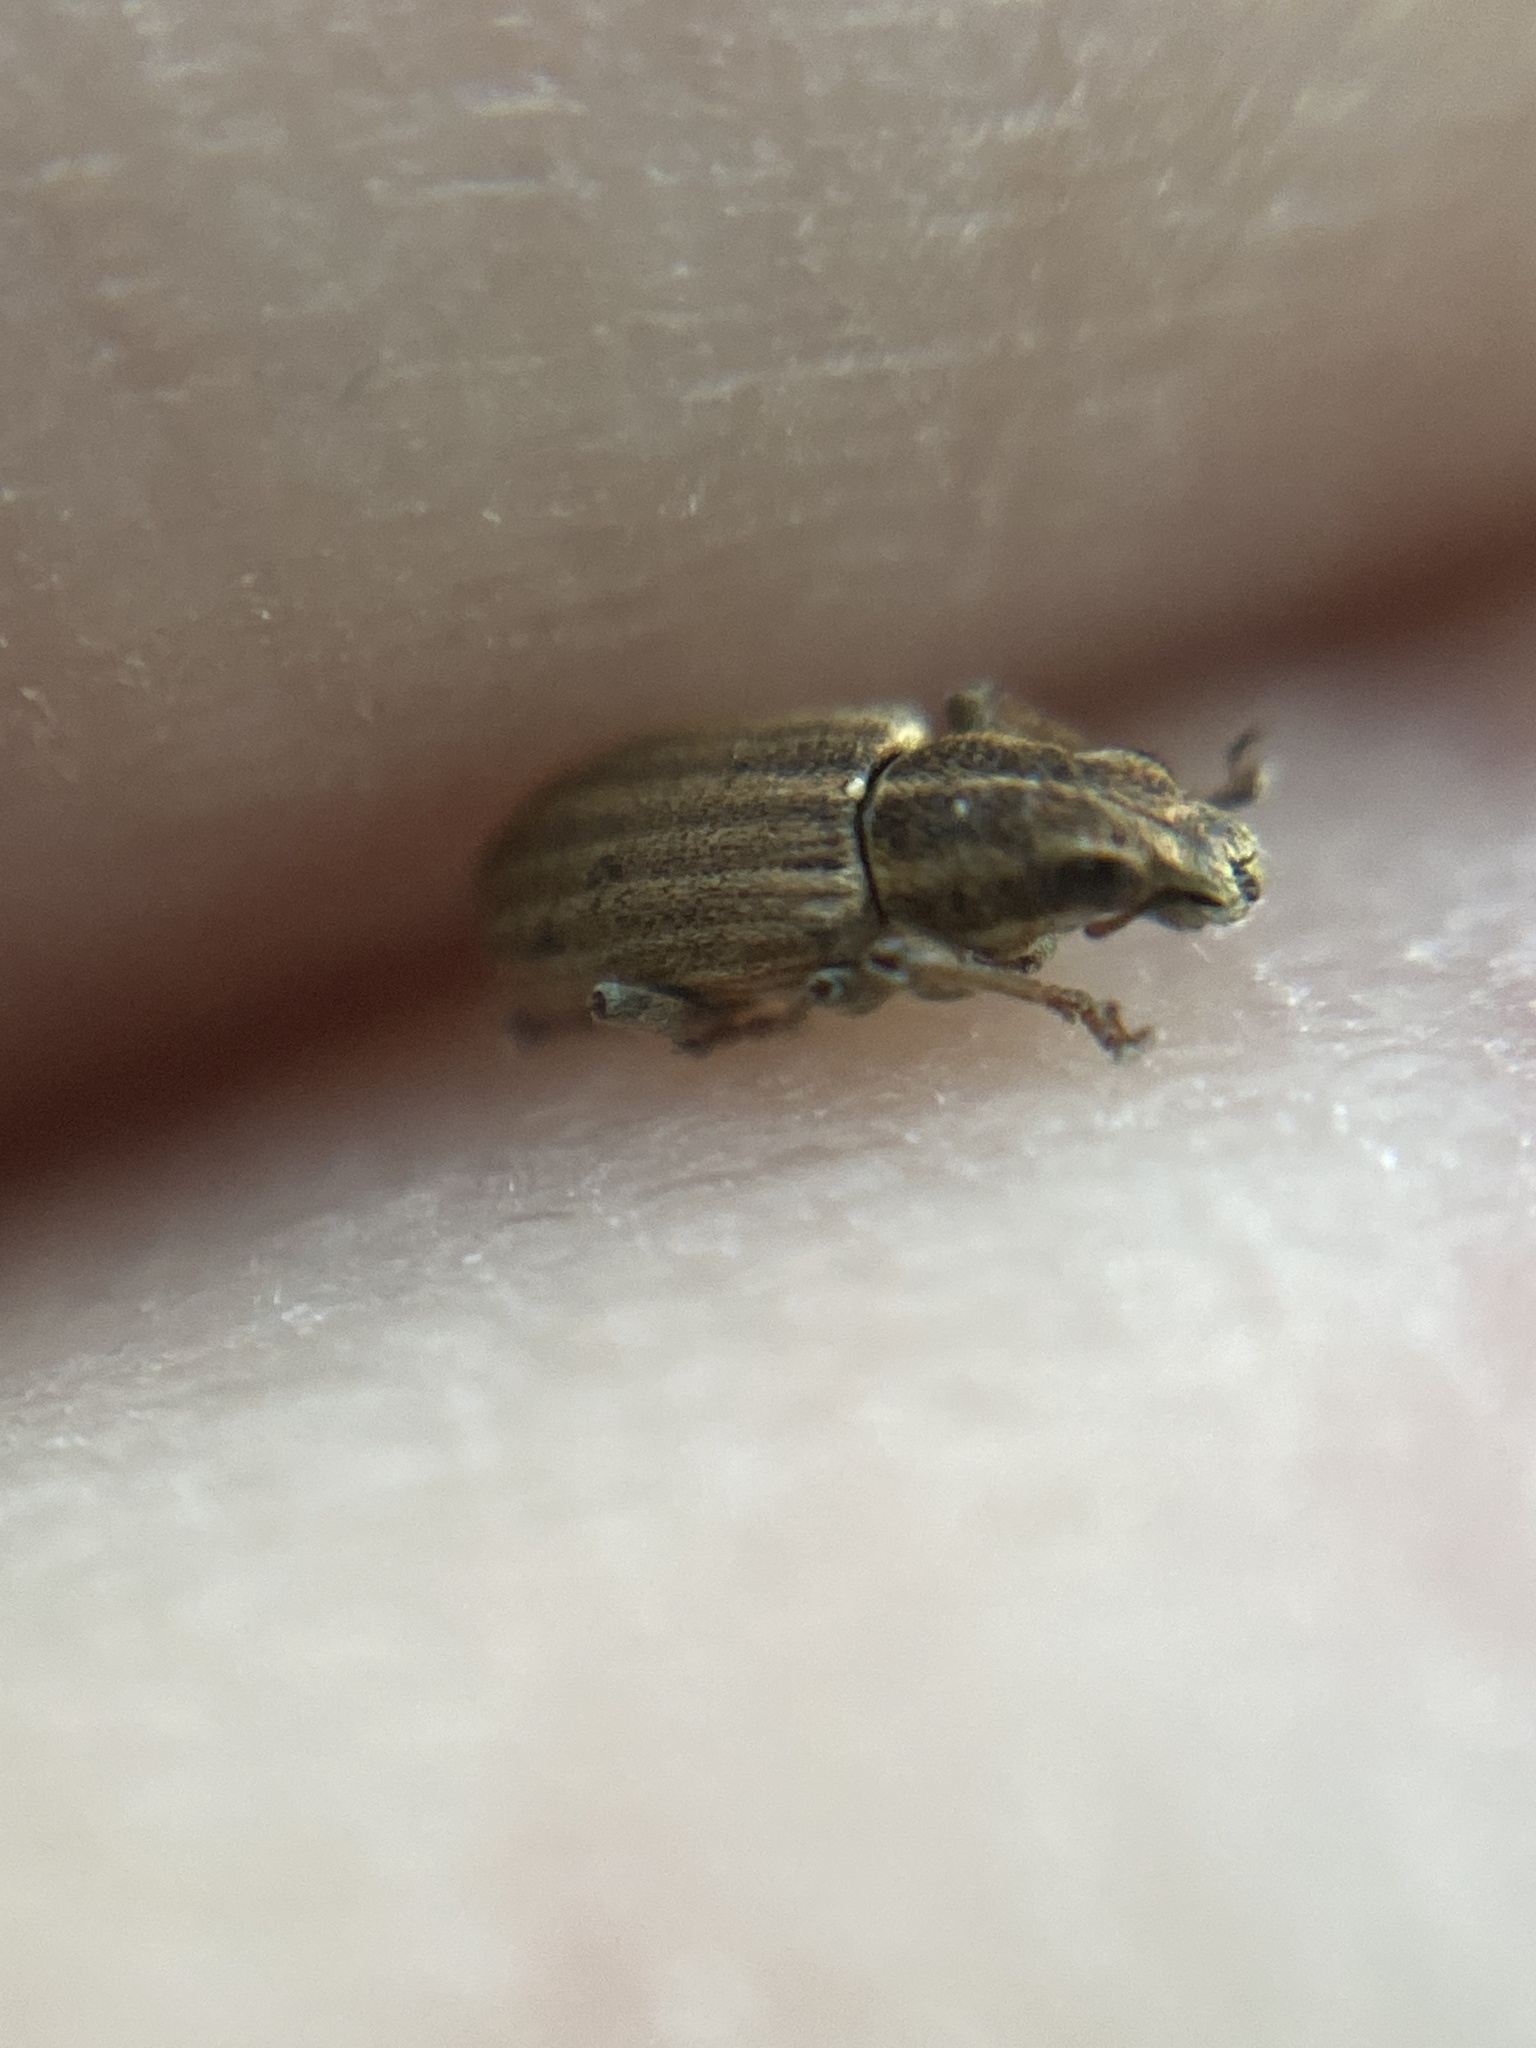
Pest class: pea_leaf_weevil